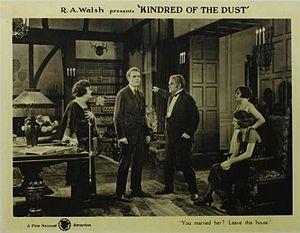
Kindred of the Dust est un film muet américain réalisé par Raoul Walsh et sorti en 1922.